Ancient Celtic warfare

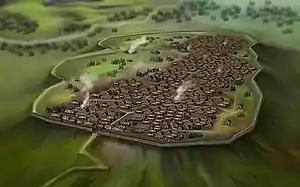
Modern-day rendering of a Celtic Oppidum, Central Europe 1st century BC

Celtic peoples were also renowned for their skill as equestrians both on and off the field of battle. Horses played an important role in overall Celtic culture, with ownership being linked with both social status and wealth. Strabo even wrote that though all Gauls were great warriors by nature, they fought better on horseback than on foot, and that the best of the Roman cavalry was drawn from their number. Auxiliary Gallic horsemen were commonly used by the late Roman Republic and early Roman Empire, having most notably fought for Crassus at the Battle of Carrhae. These Celtic mercenaries led by Publius Licinius Crassus held their own against a Parthian force during the key engagement. However, an ambush, the heavy armor of the Cataphracts combined with use of horse archers and the parthian shot all contributed to their defeat. Pausanias described Celtic Cavalry tactics while recounting the Celtic invasion of Greece by Brennus and Bolgios in his "Description of Greece". He described a tactic called the Trimarcisia or the ""feat of three horsemen"" in which each mounted Gallic warrior was accompanied into battle by two attendants who each had a horse of their own. According to Pausanias, when a Gallic horsemen was injured or killed, one attendant mounted the horse in his master's place, ready to continue the fight. When the first rider was only wounded, one attendant brought the wounded warrior back to camp, while the other took his place in the height of the action.